Véronique Pecqueux-Rolland

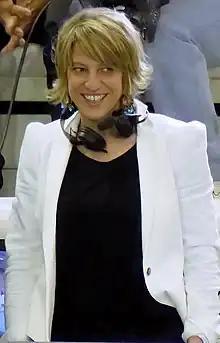
Véronique Pecqueux-Rolland in 2014

Véronique Pecqueux-Rolland (born 9 October 1972) is a French former handballer who played for the French national team. She received a gold medal at the 2003 World Championship and a silver medal at the 1999 World Championship. She won the Cup Winners' Cup with ES Besançon in 2003.